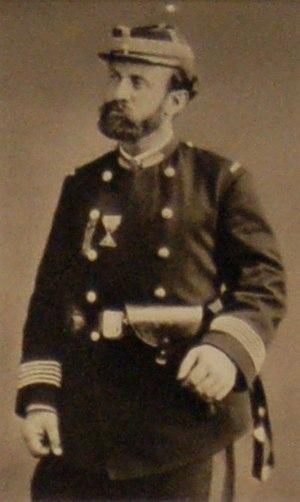
fr:Adolphe Assi (1841-1886). Membre de la Commune de Paris (1871).